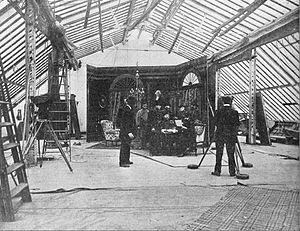
Pathé ou Pathé Frères est le nom de diverses entreprises françaises de l'industrie cinématographique couvrant la production, la distribution de films et l'exploitation de salles de cinéma à travers la filiale Les cinémas Pathé Gaumont. Pathé est également détentrice de réseaux de télévision à travers l'Europe.